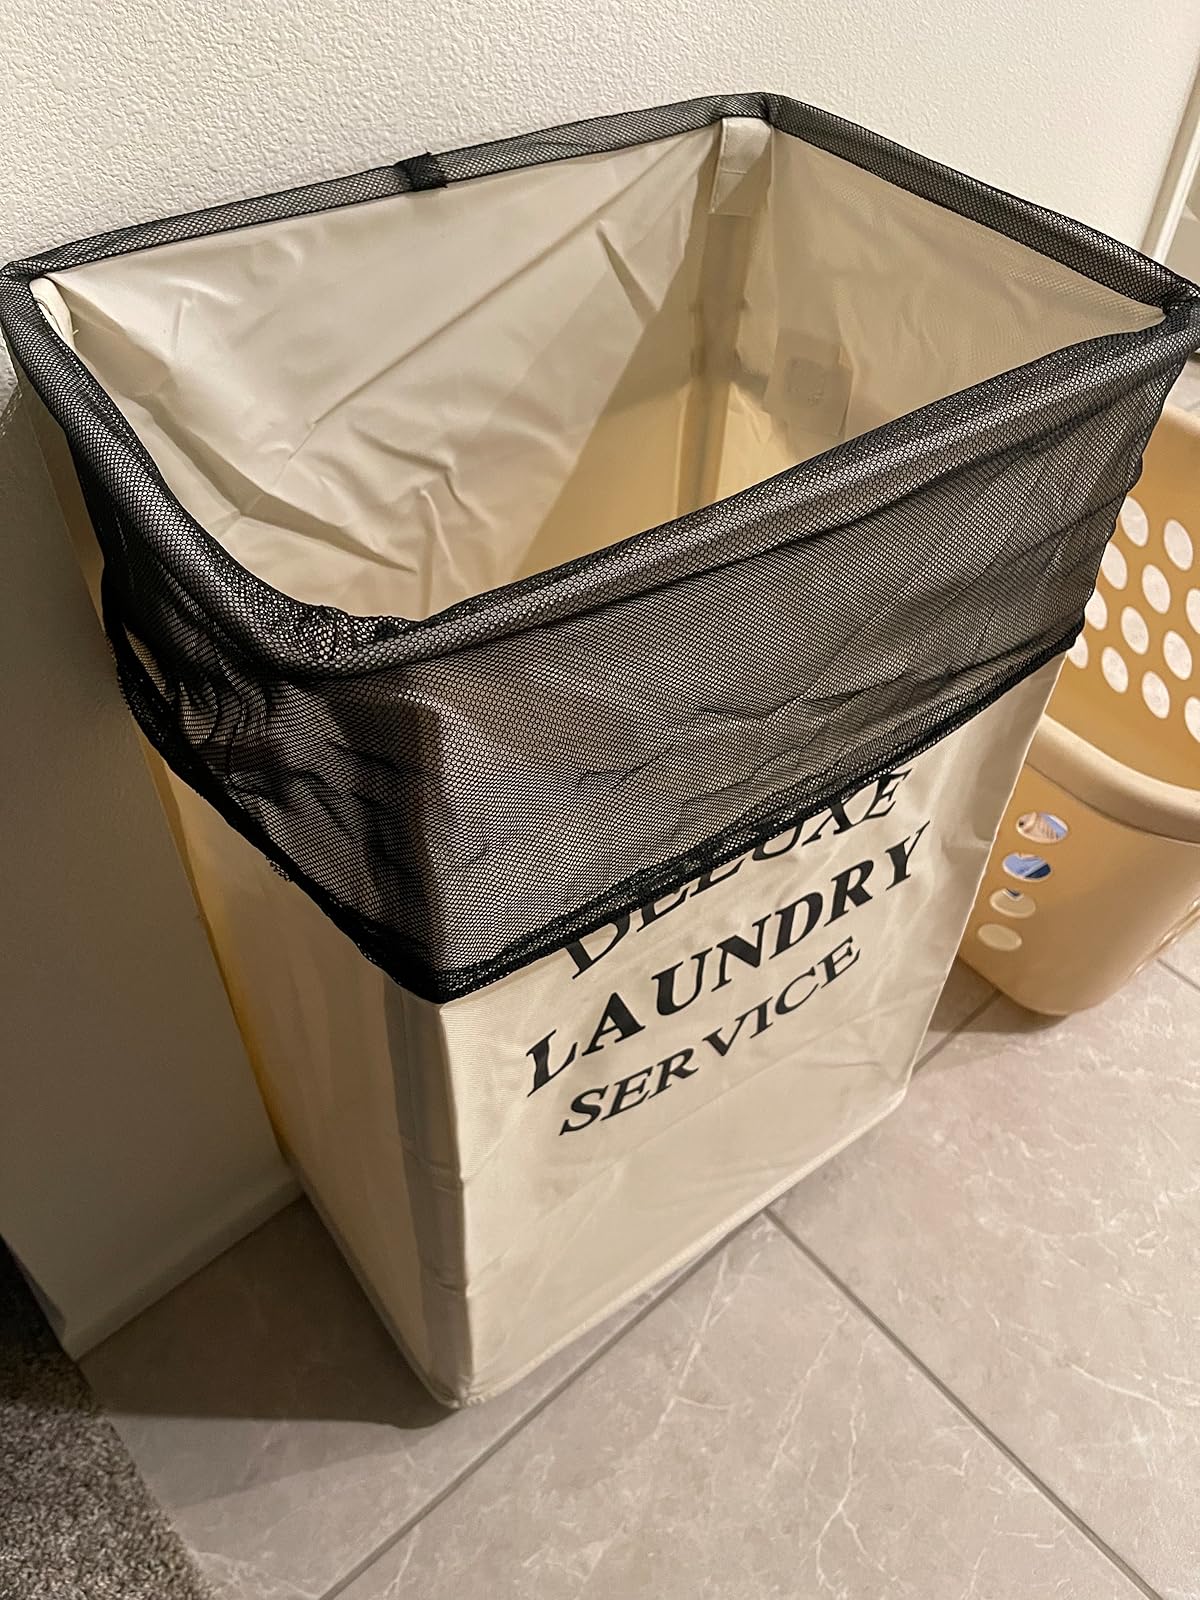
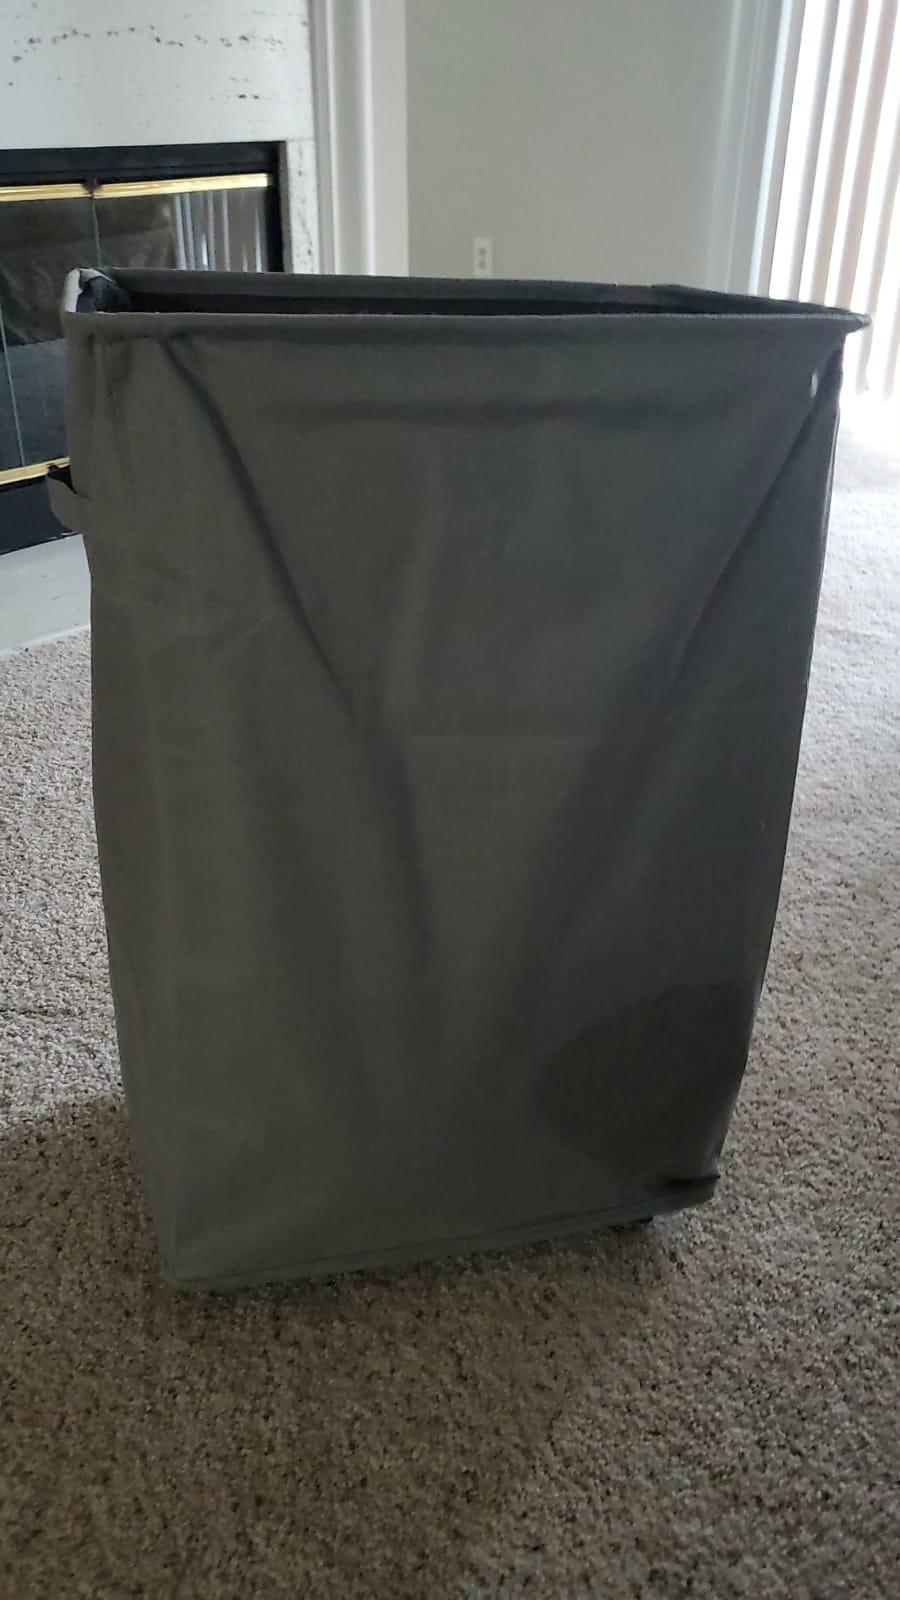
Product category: items_hamper
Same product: no